Tipula paterifera

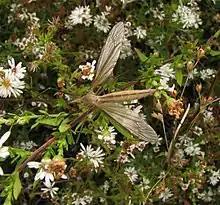
"T. paterifera"

Tipula paterifera is a species of large crane fly in the family Tipulidae, found in the central and eastern United States.